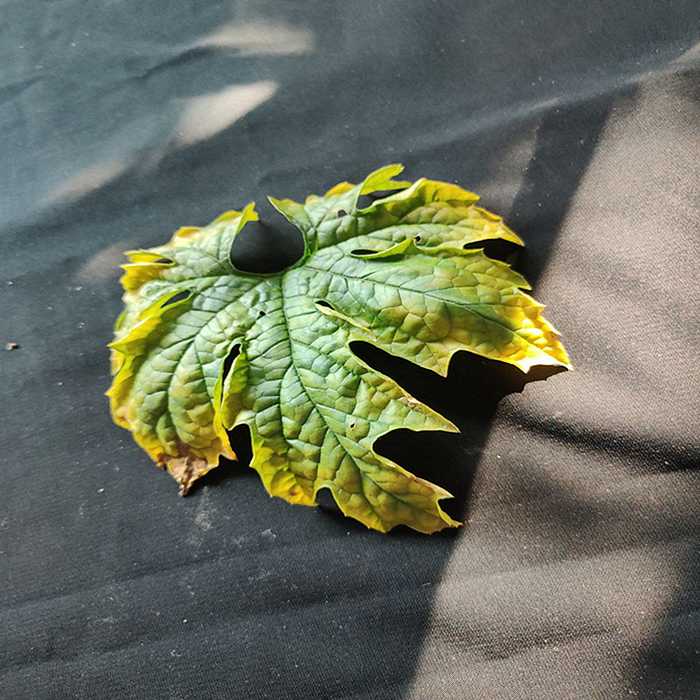
Plant: Bitter Gourd
Label: Fusarium wilt